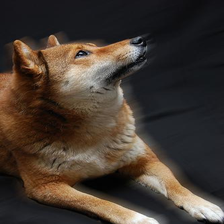
Species: dog
Breed: shiba inu